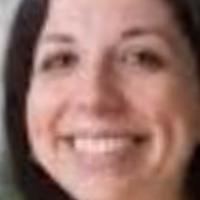
Age group: age 31-40